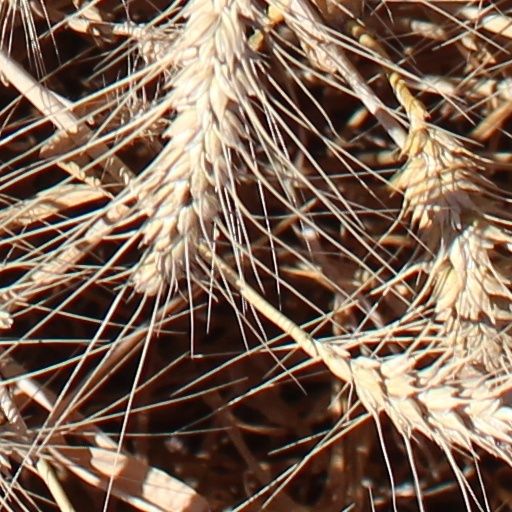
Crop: wheat